Mostene

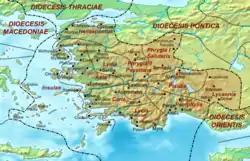
Asia minor 400AD

Mostene (Μοστήνη), also called Mosteni or Mostenoi (Μοστηνοί), or Mostina (Μόστινα), or Mustene or Moustene (Μουστήνη), is a Roman and Byzantine era city in the Hyrcanian plain of ancient Lydia. The town minted its own coin of which many examples exist today. In 17 CE the city was hit by an earthquake and was assisted with relief from Tiberius.